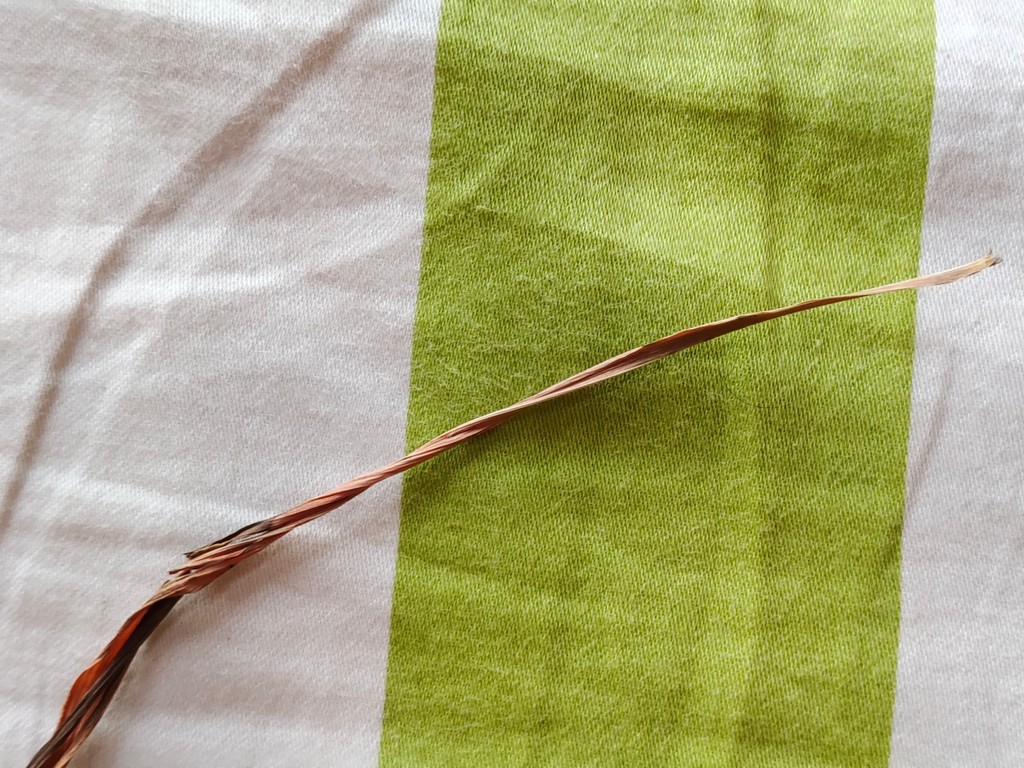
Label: Dried